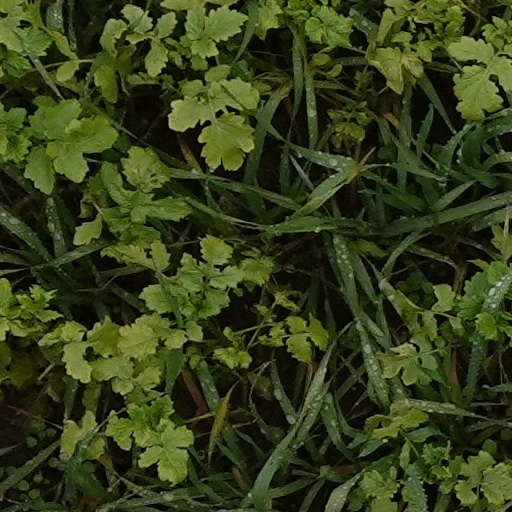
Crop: wheat